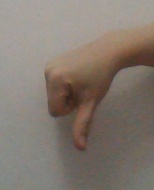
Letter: waw